David Shepard (surgeon)

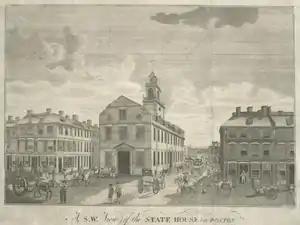
Delegates proceeded to the Statehouse following their deliberations on the Constitution, depicted here (1793) much as it would have looked at the time.

At a town meeting on December 13, 1787, Shepard was chosen as Chester's delegate to the State Convention to meet at Boston in January.